San Antonio Museum of Art

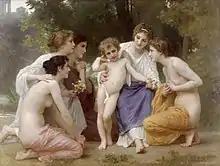
A William-Adolphe Bouguereau (1825–1905) painting on display entitled "Admiration" (1897).

The museum houses one of the largest and most comprehensive collections of ancient Egyptian, Near Eastern, Greek and Roman art in the southern United States. The Egyptian collection hold objects from the Pre-dynastic through the late Roman and Byzantine periods. It also houses an important and rare collection of Greek and Roman sculpture that encompasses portraits, funerary sculpture, and mythological subjects.